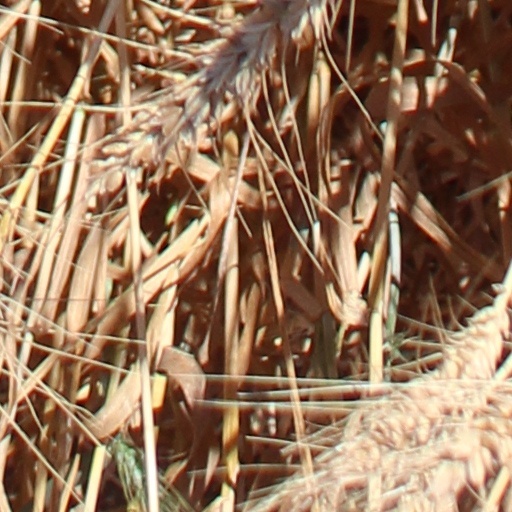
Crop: wheat